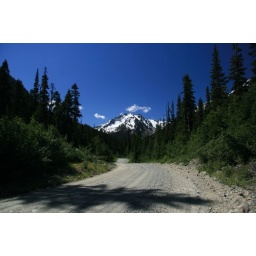
Not a house or a car in sight for hours : )